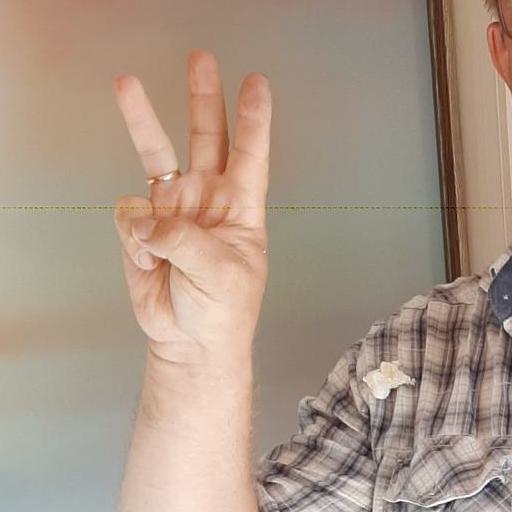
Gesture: three